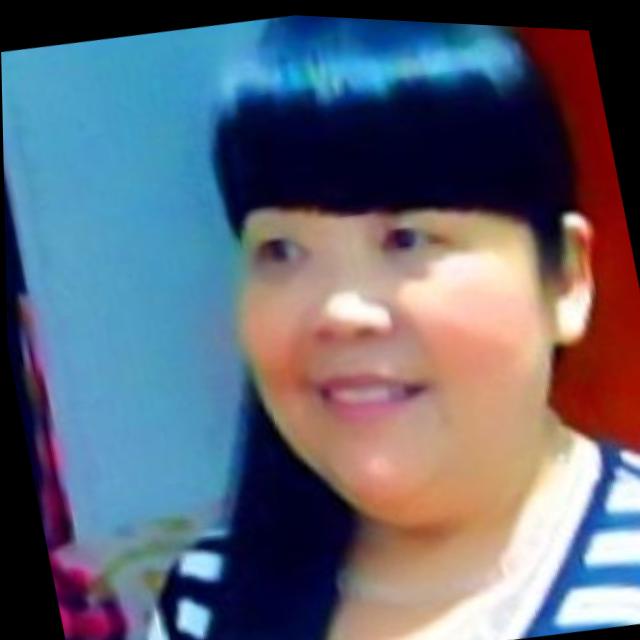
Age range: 21-44